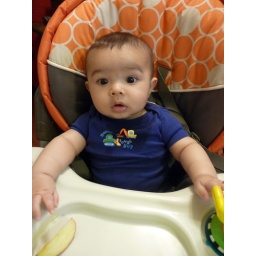
He's not eating solids yet, but he hangs out here and plays while we're in the kitchen